Taylor Society

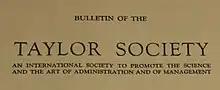
Bulletin of the Taylor Society masthead

The Taylor Society was an American society for the discussion and promotion of scientific management, named after Frederick Winslow Taylor.